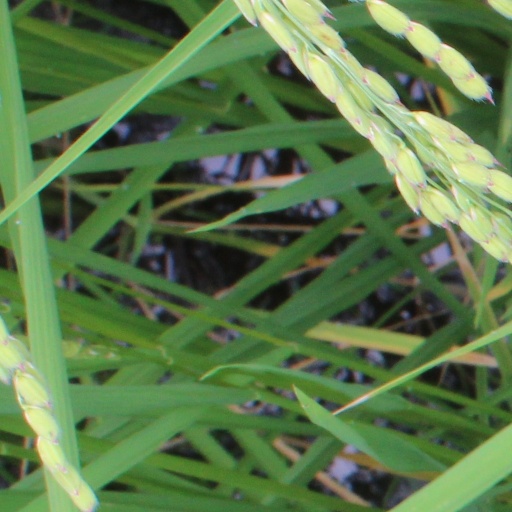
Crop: rice